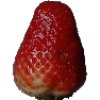
Label: Strawberry 1